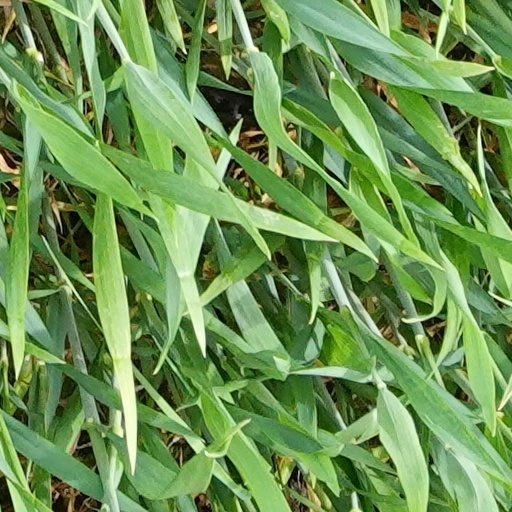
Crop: wheat